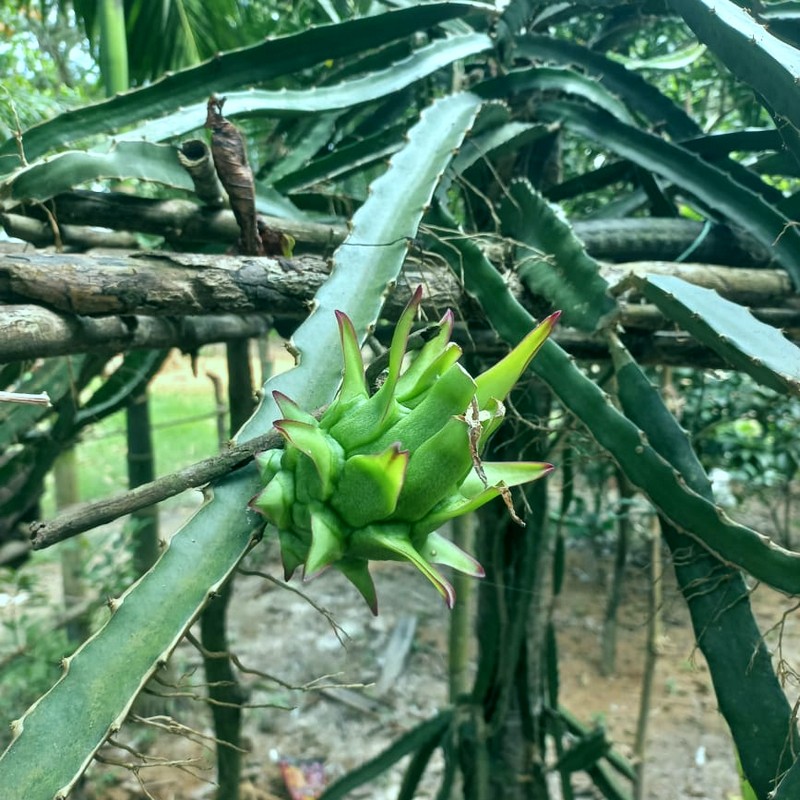
Label: Immature Dragon Fruit